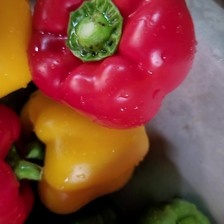
Label: capsicum